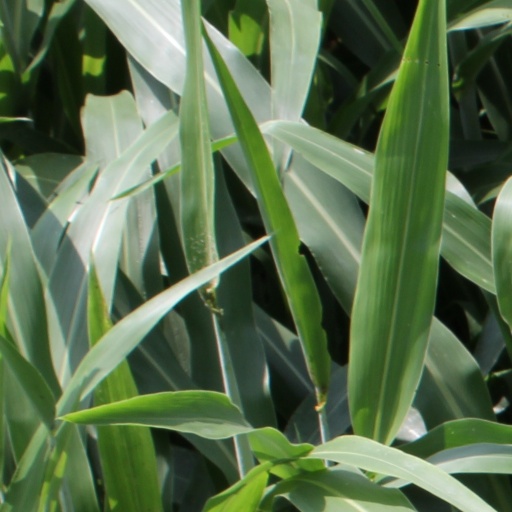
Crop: sorghum